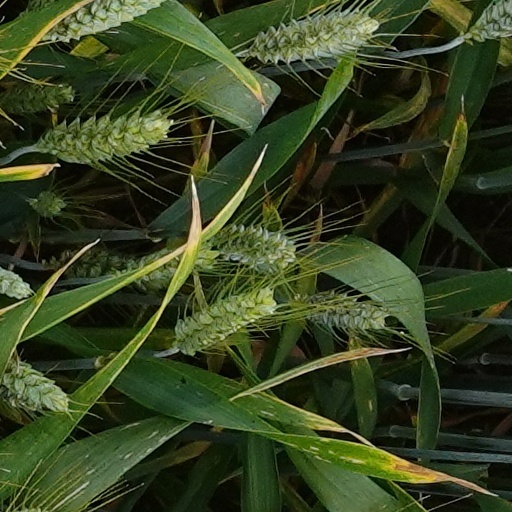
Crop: wheat